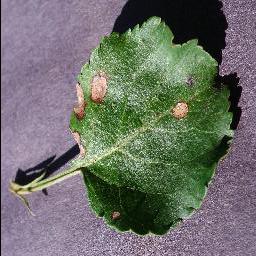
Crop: apple
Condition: black_rot